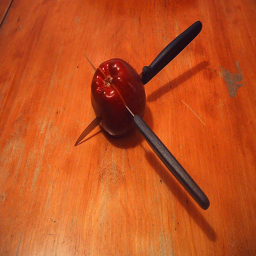
A red apple sitting on a wooden table with two knifes going through it.
Two knives are slicing an apple crosswise together.
An apple cut by two knives on a table.
An apple with two knifes in it, one on top of another.
A red apple is being cut into sections by two knives.